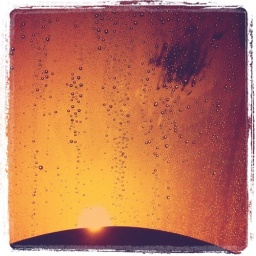
street lamp flare over my steering whell and fog and raindrops on windshield